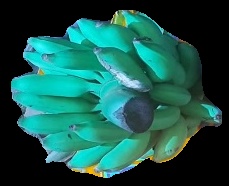
Variety: elakki-bale
Grade: grade2